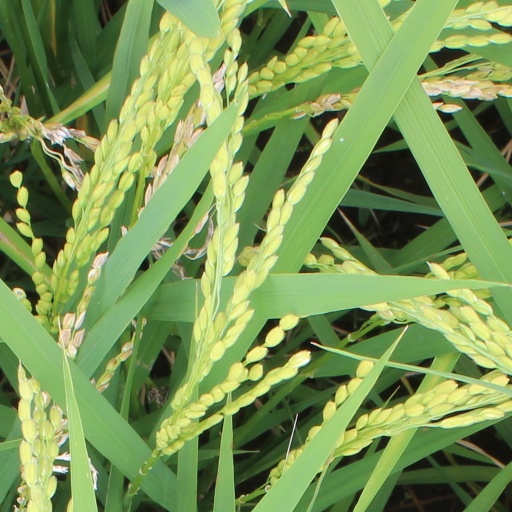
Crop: rice